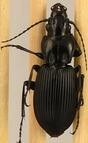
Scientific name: Pterostichus lachrymosus
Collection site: Mountain Lake Biological Station NEON (MLBS), plot MLBS_001